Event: Typhoon Ruby
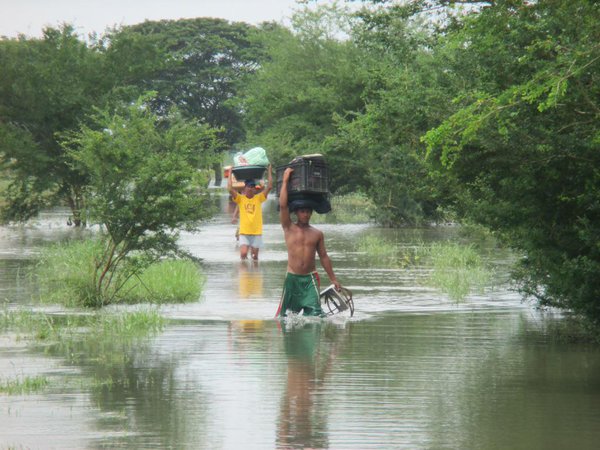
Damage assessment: damage